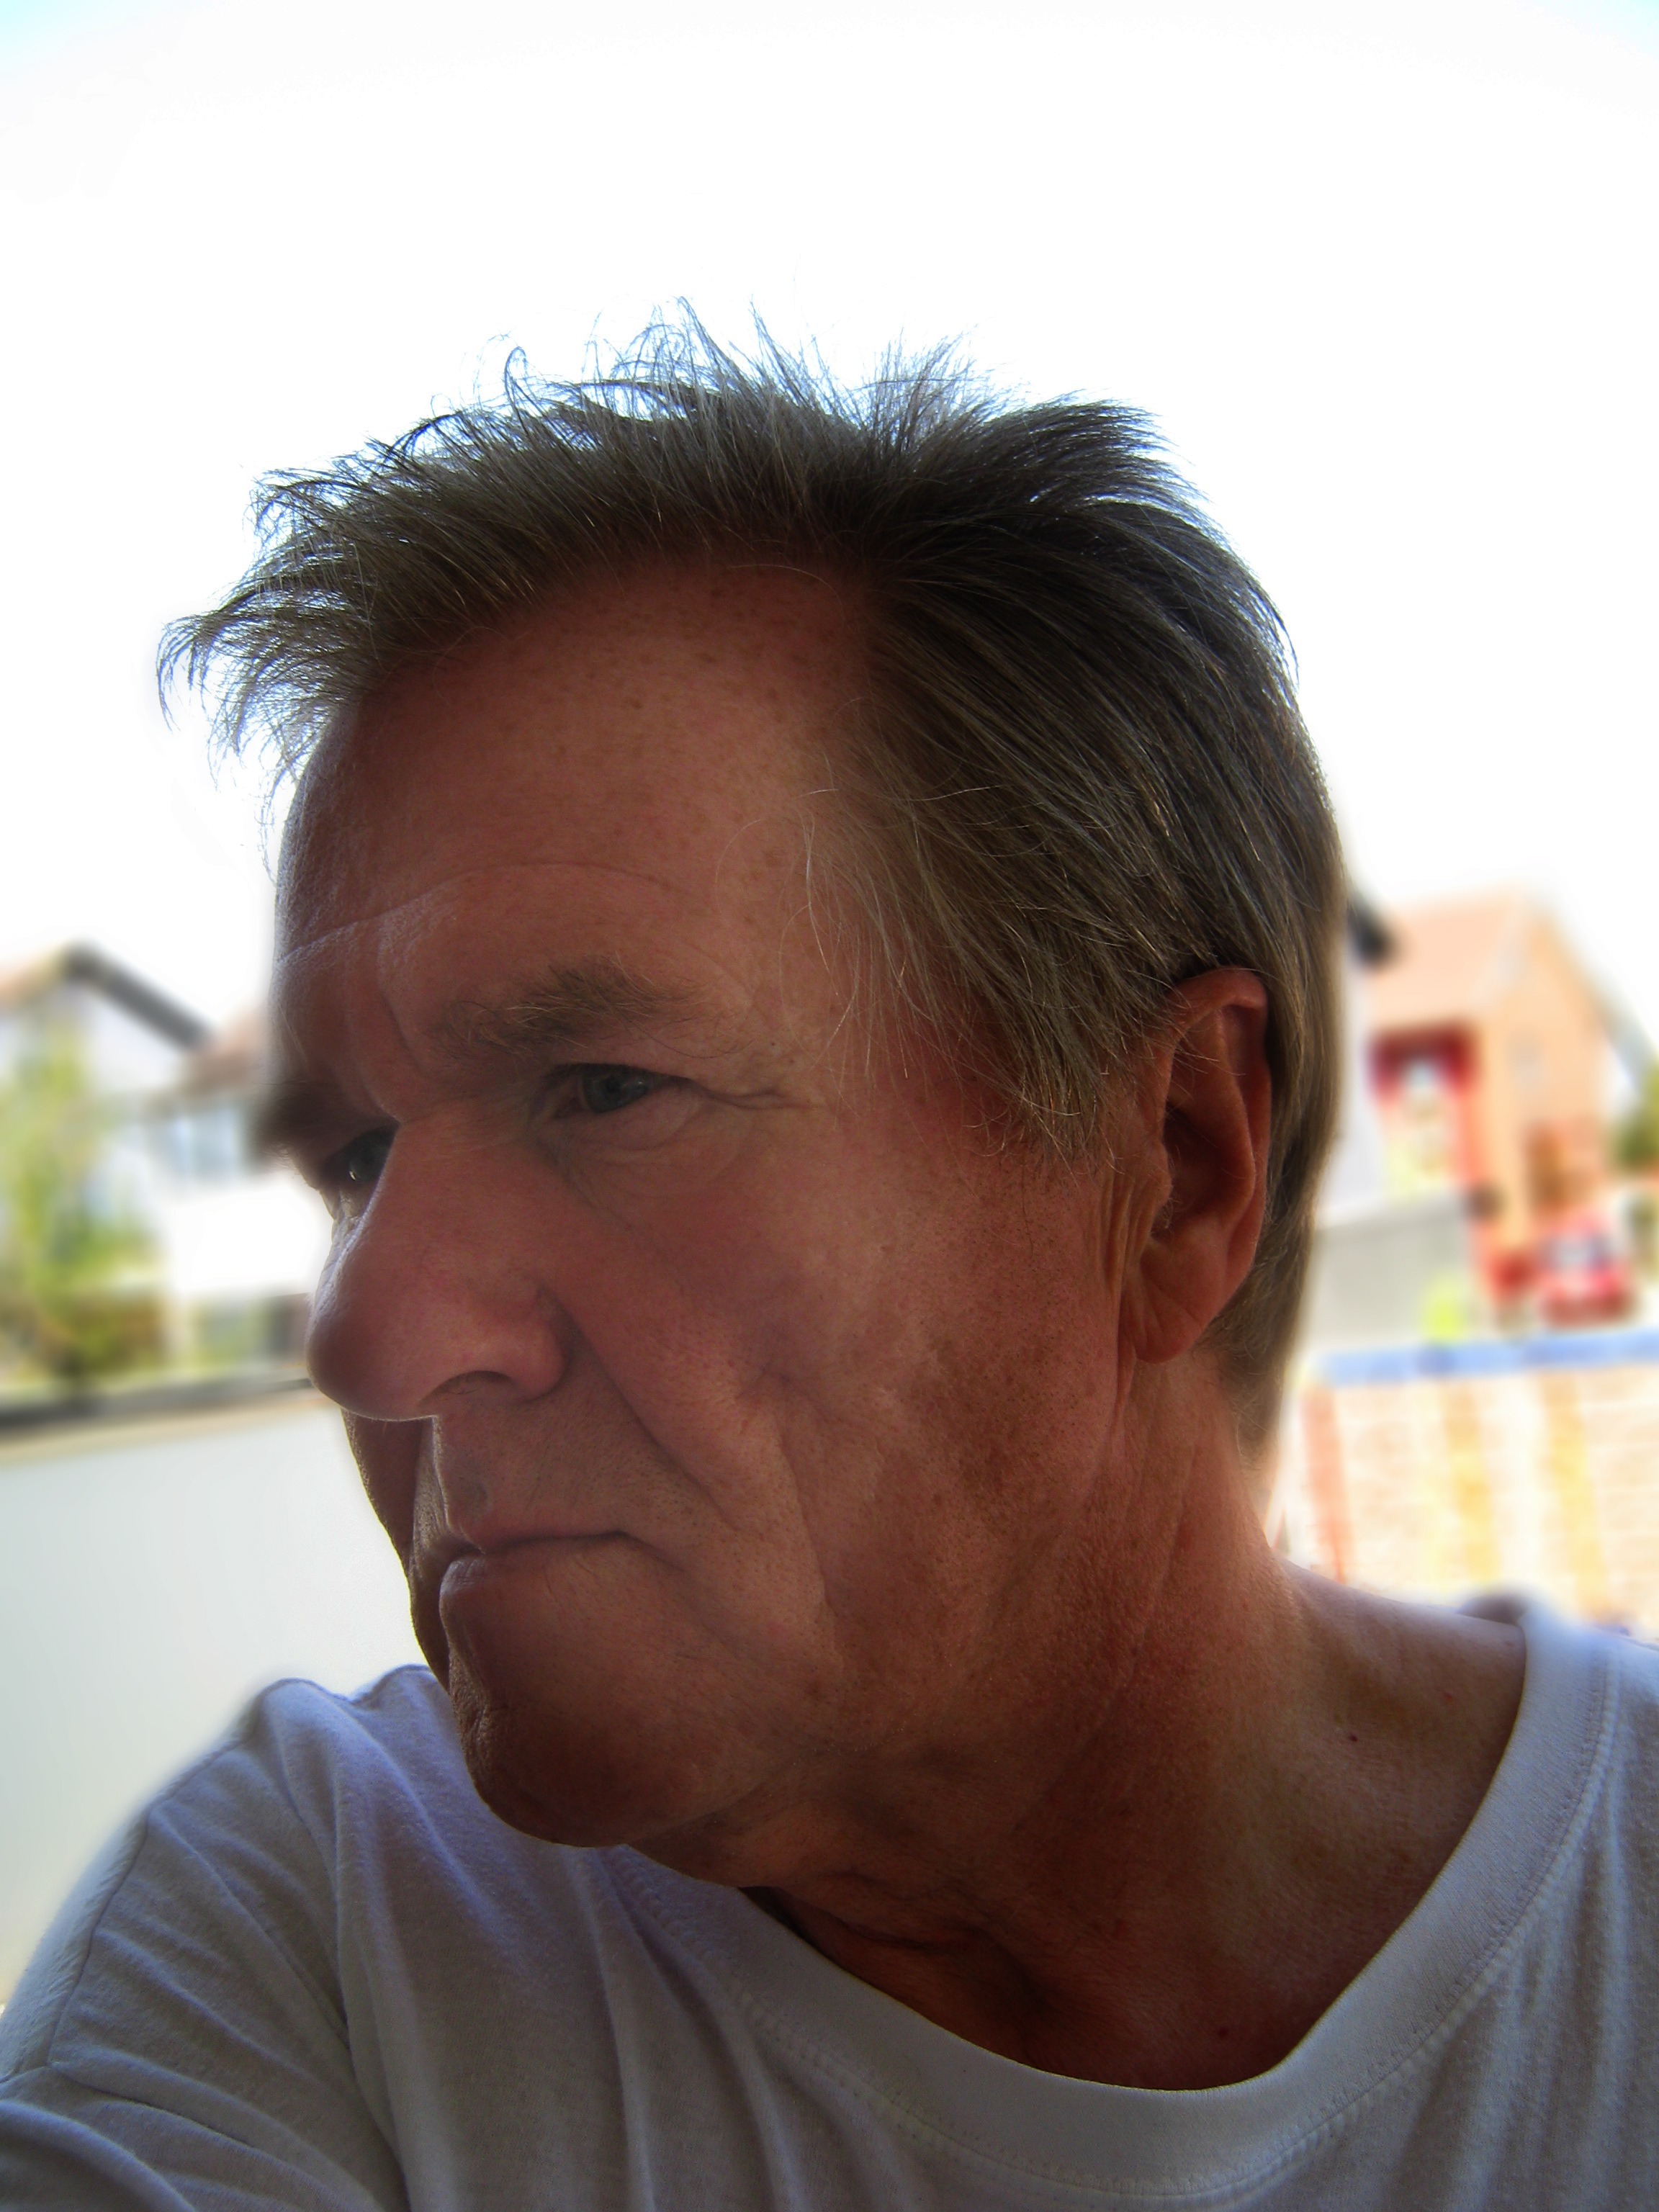
man, person, hair, male, portrait, ear, facial expression, page, hairstyle, smile, beard, mouth, close up, face, nose, eyes, eye, glasses, head, look, skin, organ, side, t shirt, sense, facial hair